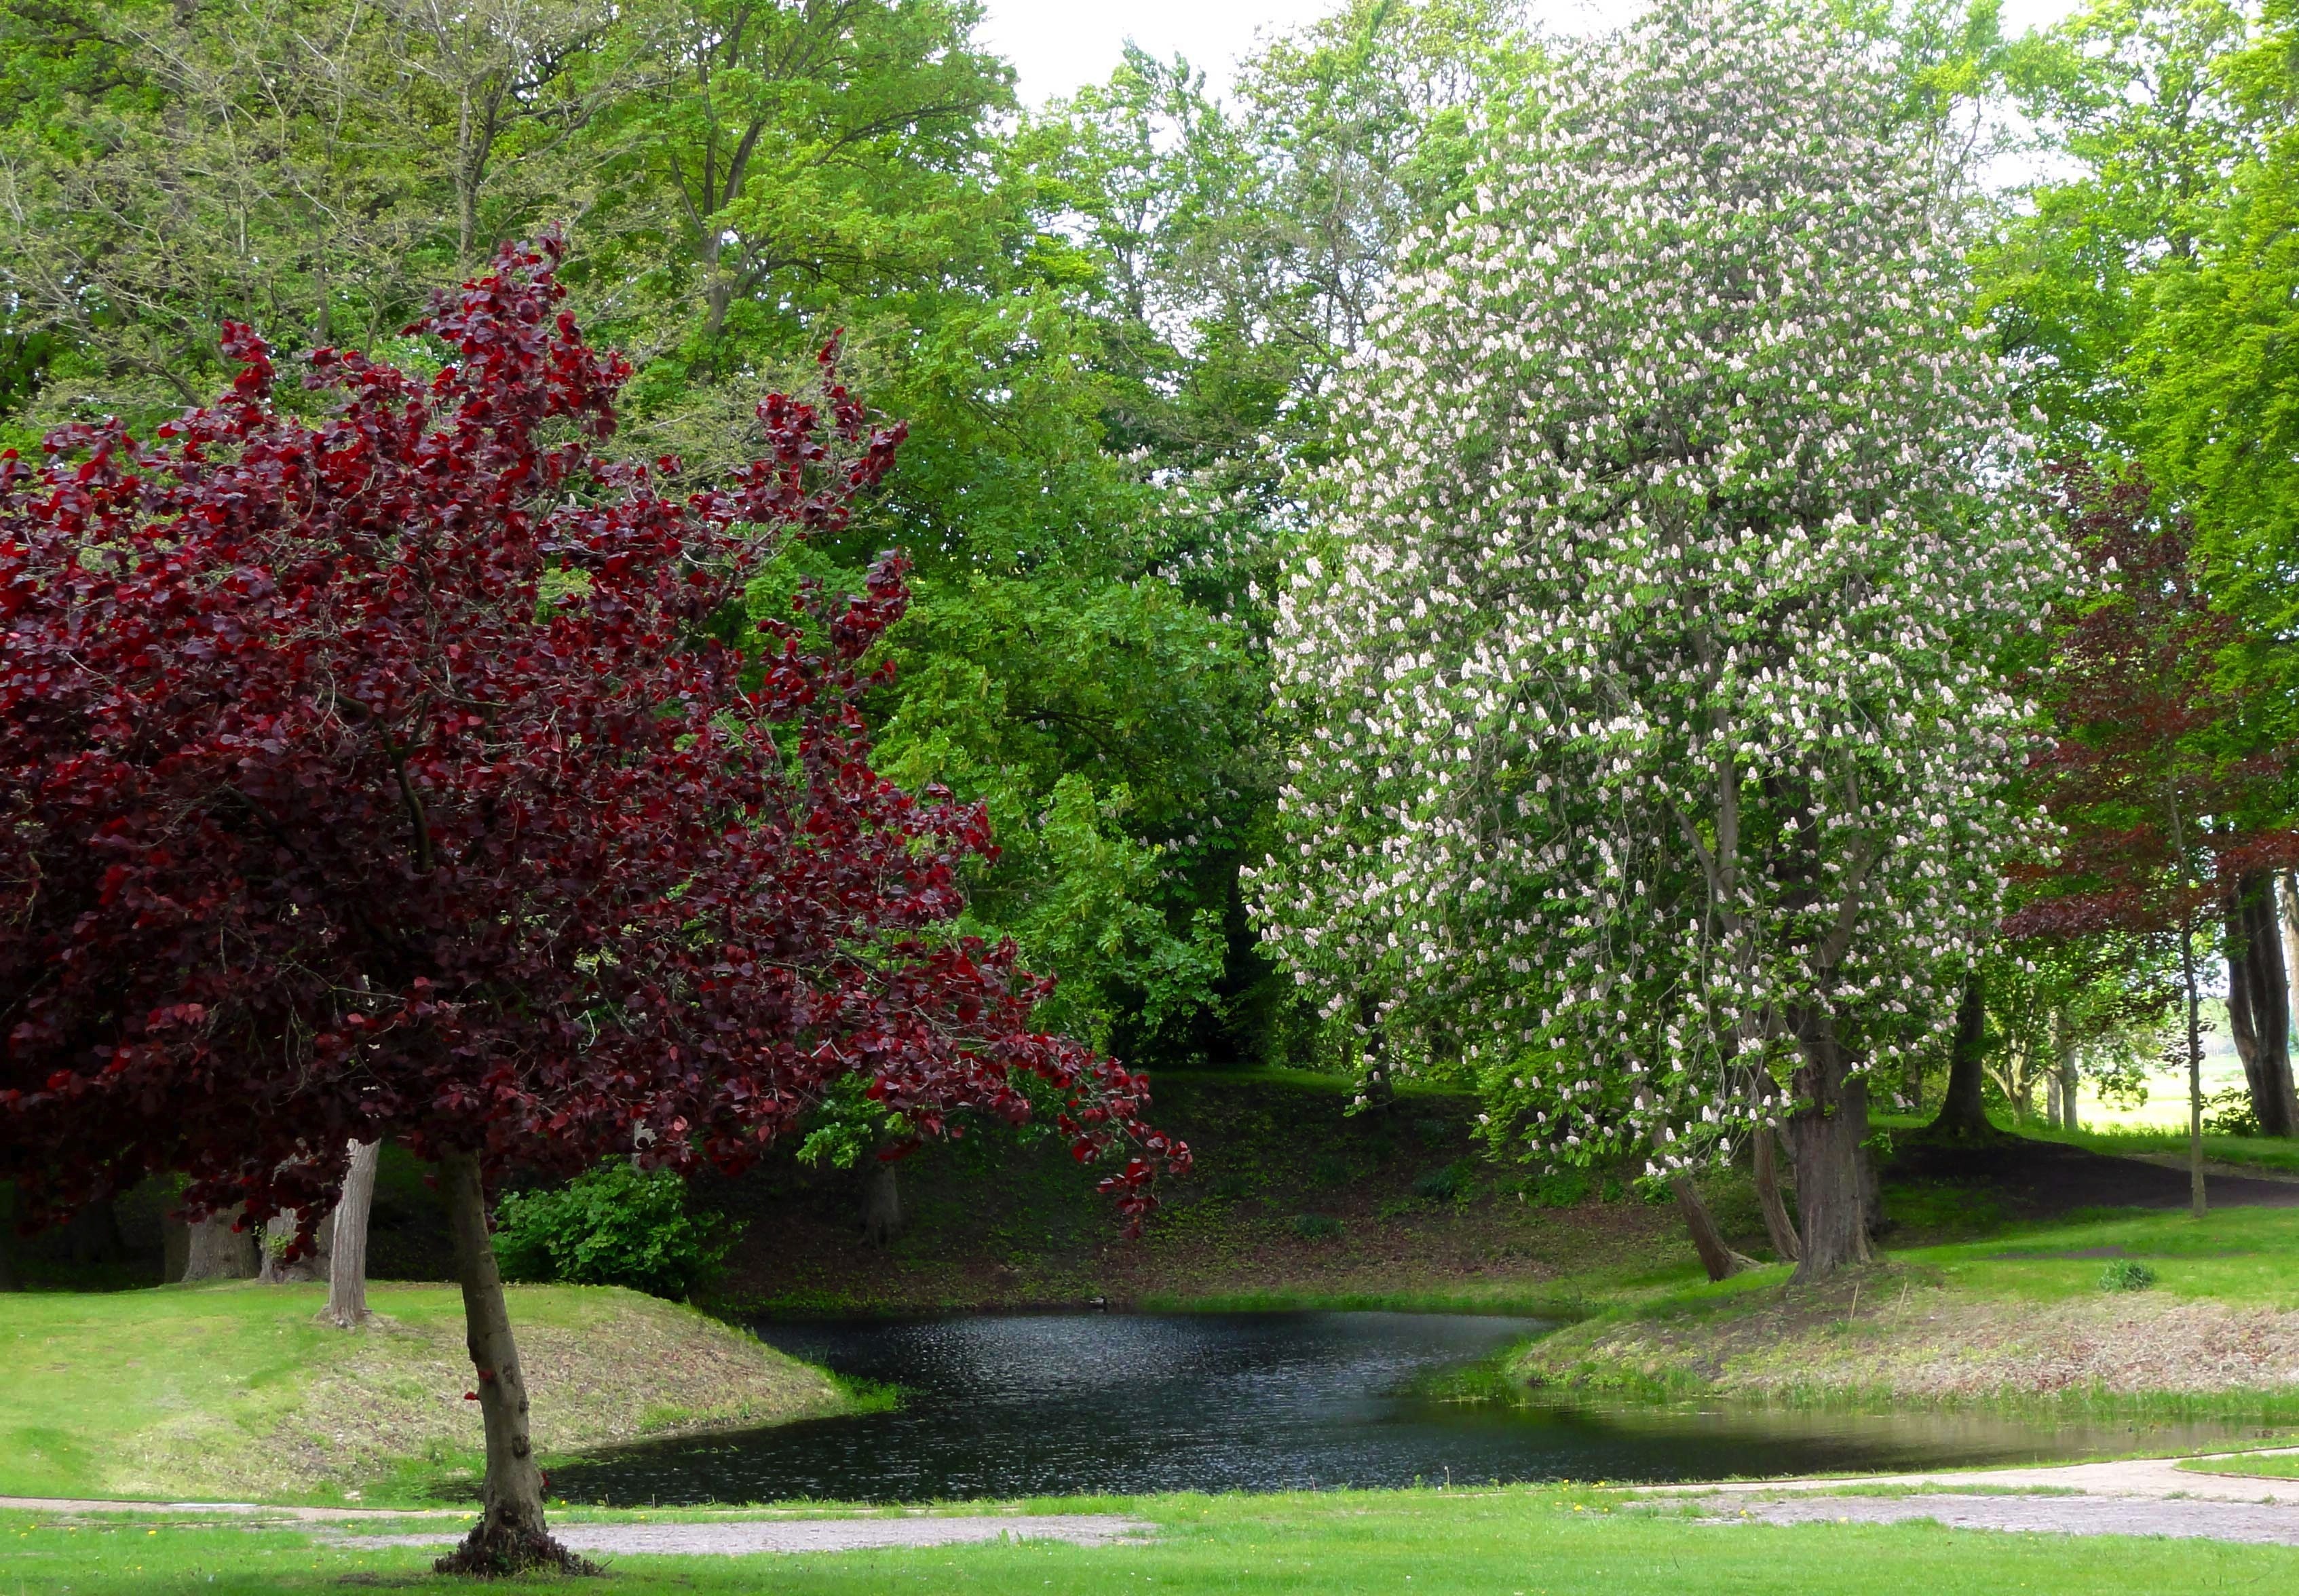
landscape, tree, nature, grass, blossom, plant, lawn, countryside, leaf, flower, country, summer, scenic, park, botany, garden, trees, outside, netherlands, shrub, botanical garden, yard, flowering plant, woody plant, land plant